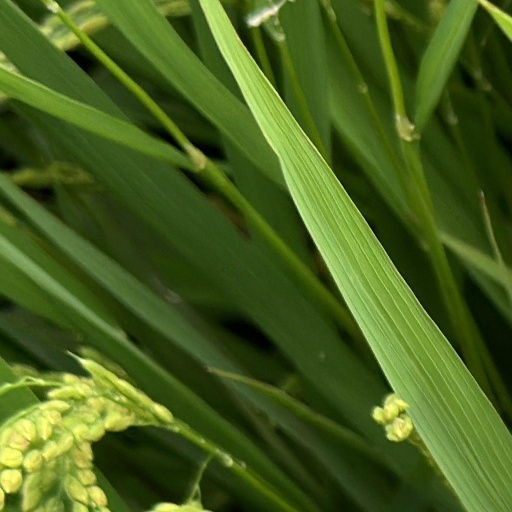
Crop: rice